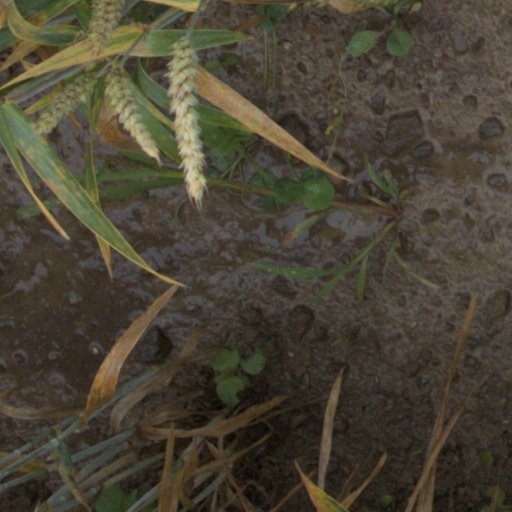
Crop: wheat